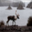
Label: deer